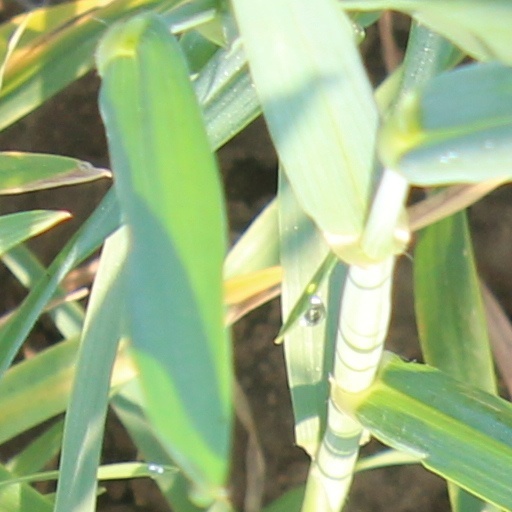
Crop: wheat